Vijaya Vauhini Studios

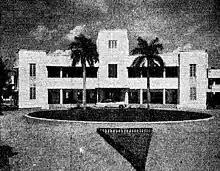
An old image of the studio

Vijaya Vauhini Studios is a film production company based in Chennai, India. It is the combination of Vijaya Productions and Vauhini Studios. B. Nagi Reddy (Bommireddy Nagi Reddy) was the founder of Vijaya Productions and Moola Narayana Swamy founded Vauhini Studios.